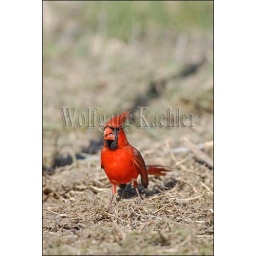
Usa, texas, hill country near hunt, northern cardinal, male feeding on ground